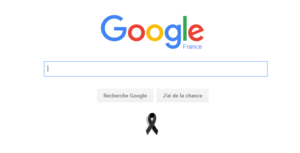
Page d'accueil de Google France au 15 juillet 2016, après l'w:Attentat du 14 juillet 2016 à Nice.
L'attentat du 14 juillet 2016 à Nice est une attaque terroriste islamiste au camion-bélier, qui s'est déroulée à Nice dans la soirée du 14 juillet 2016 sur la promenade des Anglais.